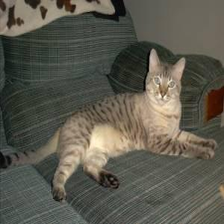
Species: cat
Breed: Bengal